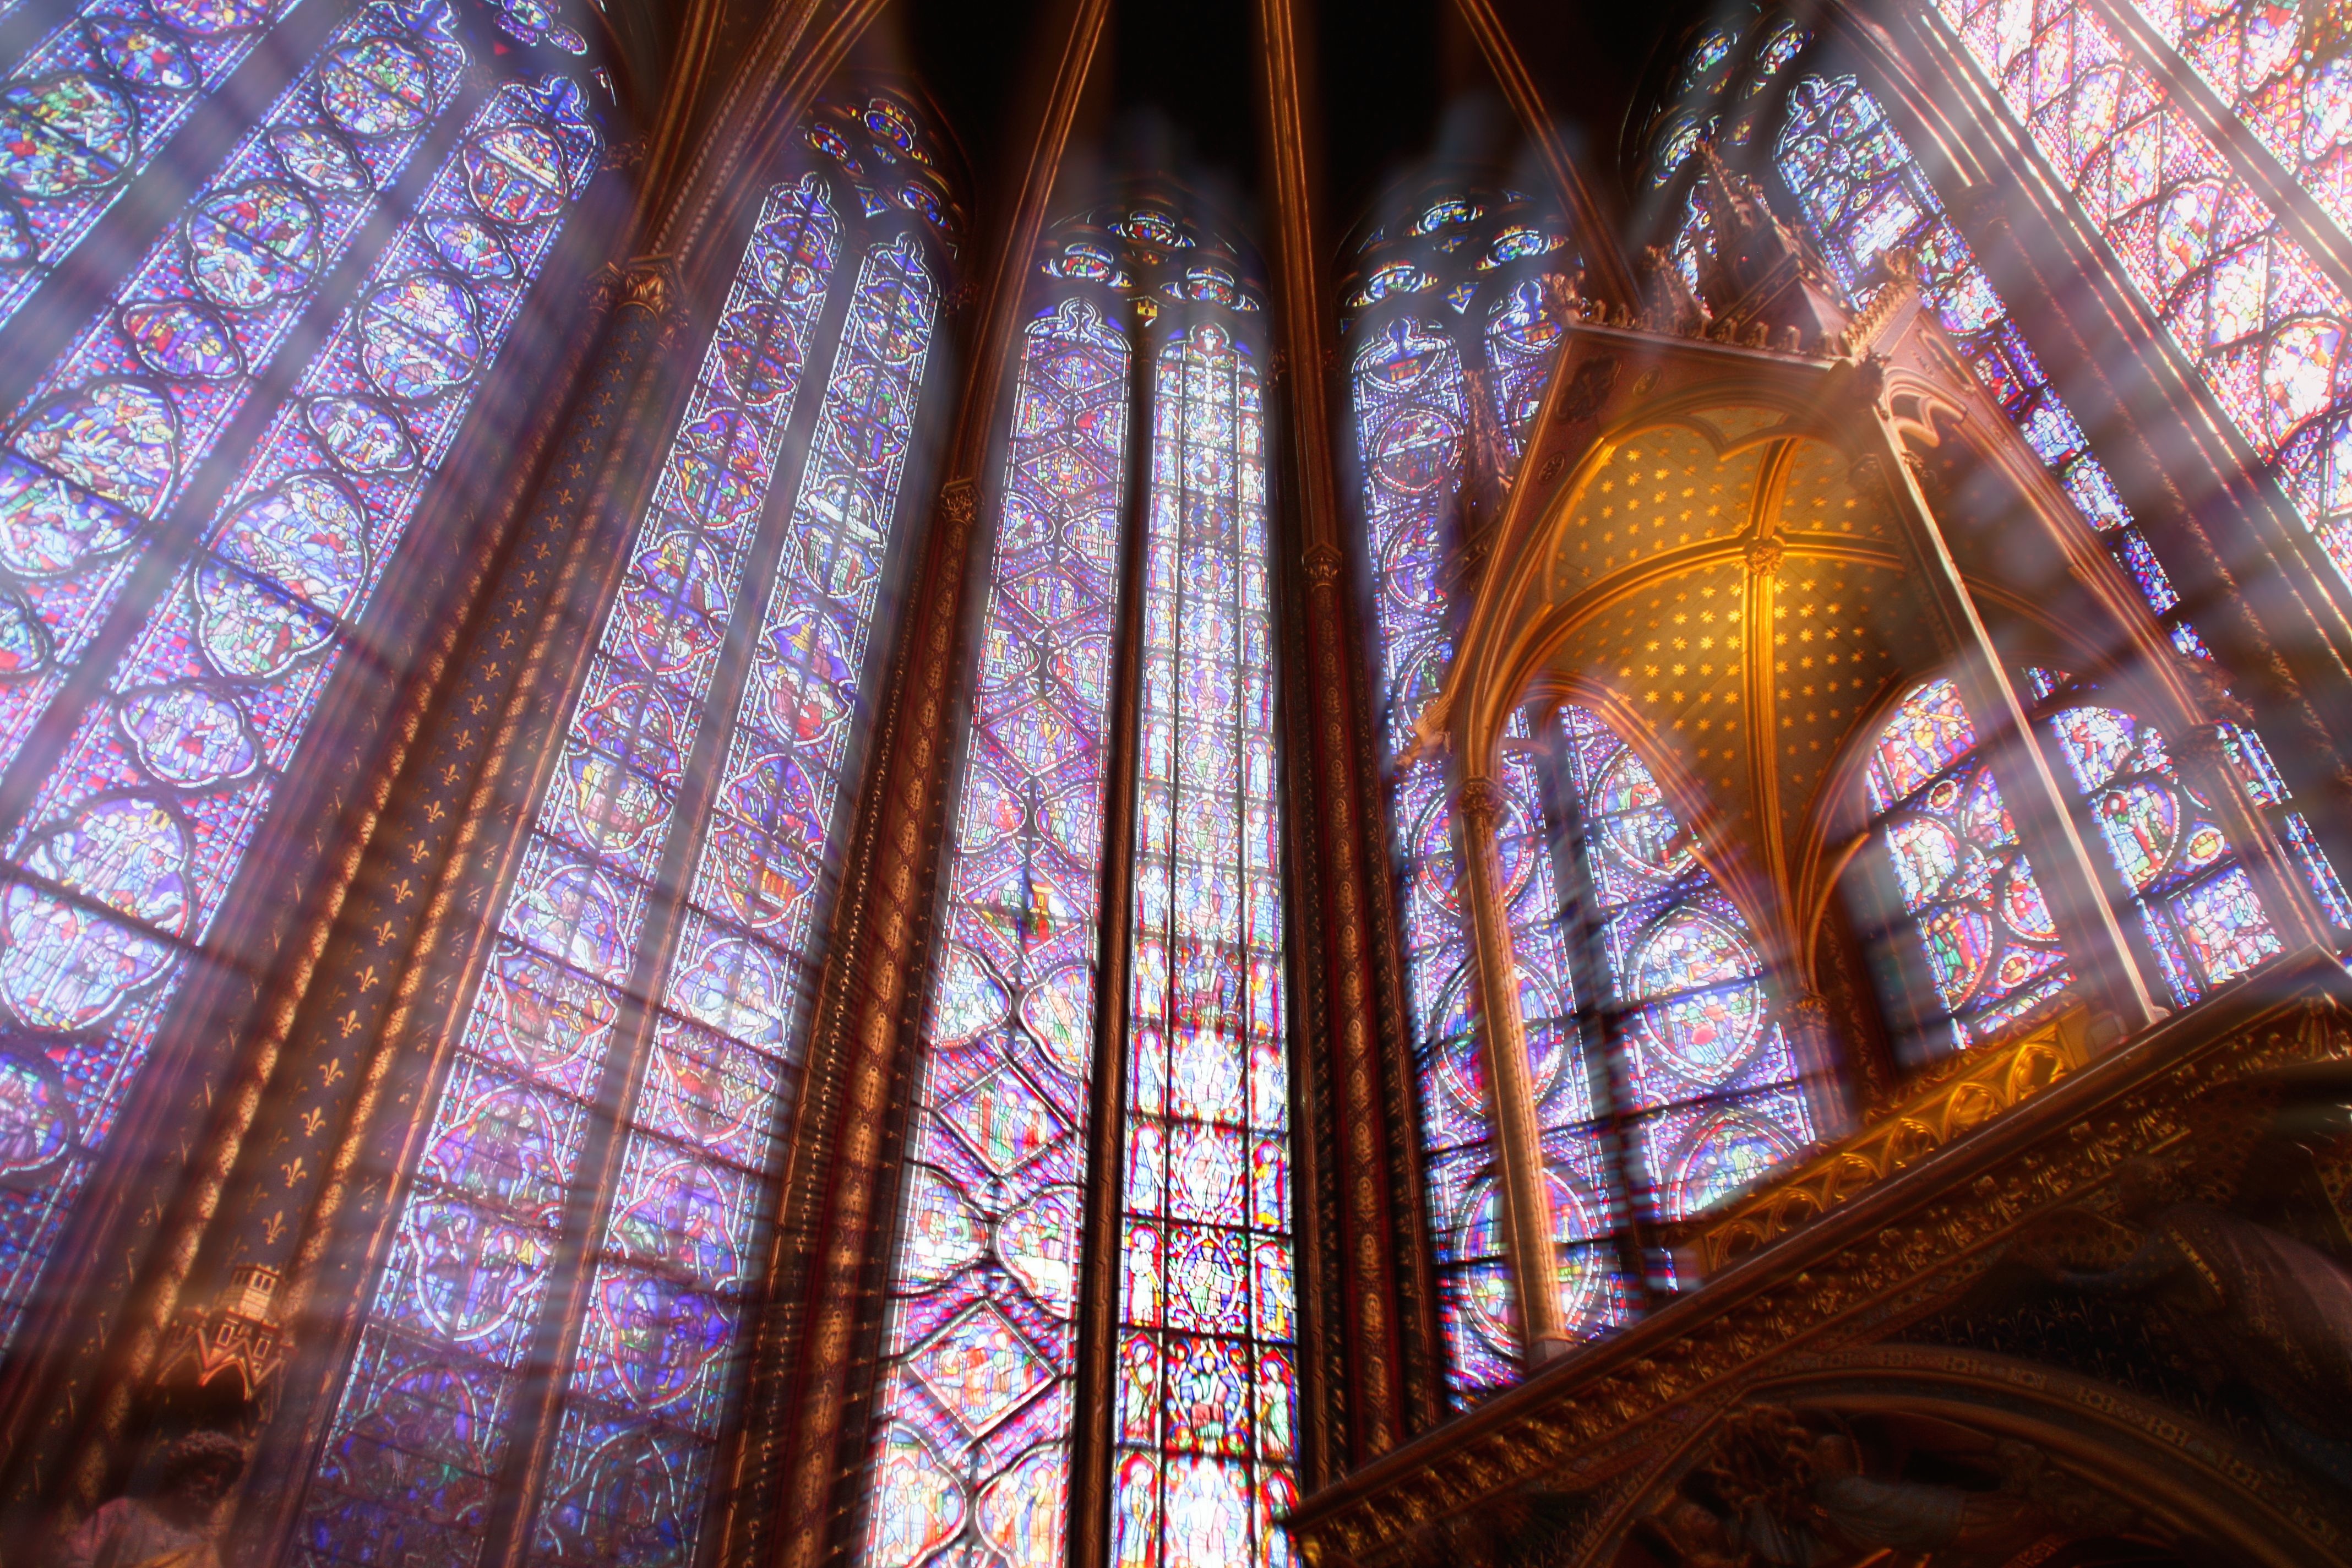
window, glass, building, cathedral, material, place of worship, interior design, symmetry, dome, gothic architecture